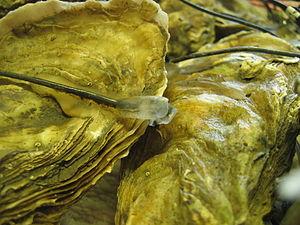
Huitre électrique Projet MolluSCAN eye